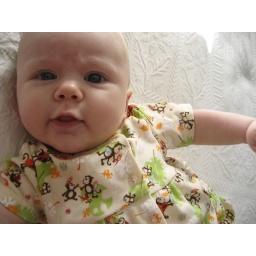
our lil monkey in her monkey dress